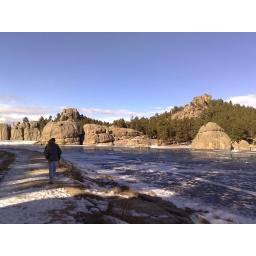
Sylvan lake in the black hills